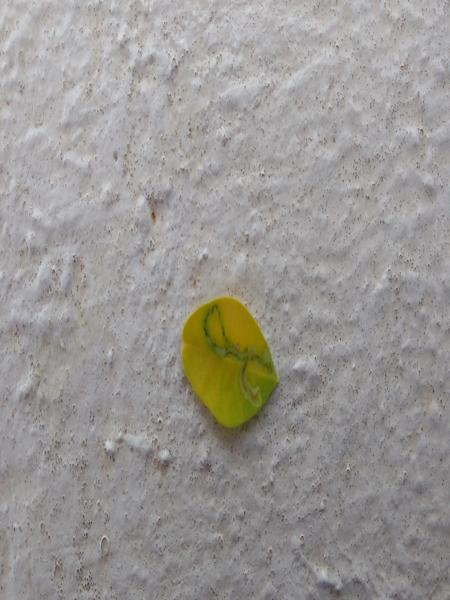
Plant: Drumstick